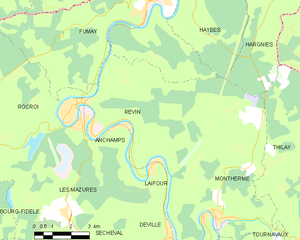
Carte des communes françaises: Revin